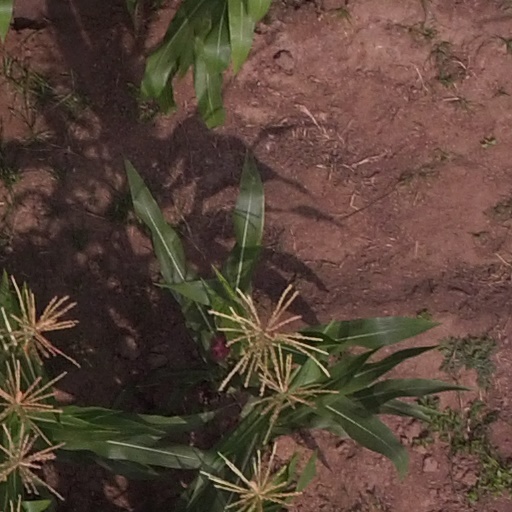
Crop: maize; corn